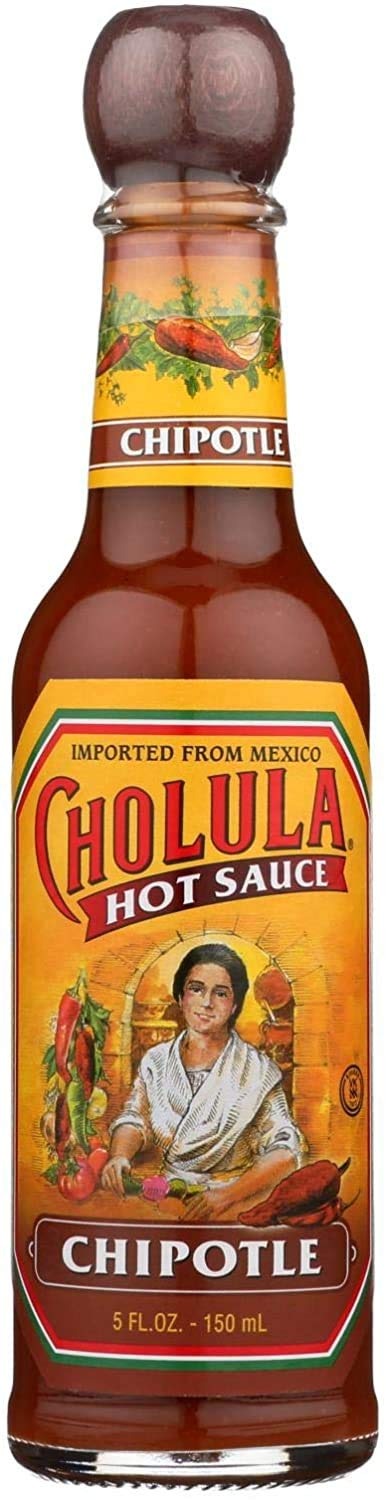
Item Name: Cholula 76470 Cholula Chipotle Hot Sauce- 12x5 OZ ( Multi-Pack)
Value: 60.0
Unit: Fl Oz

Price: 5.025